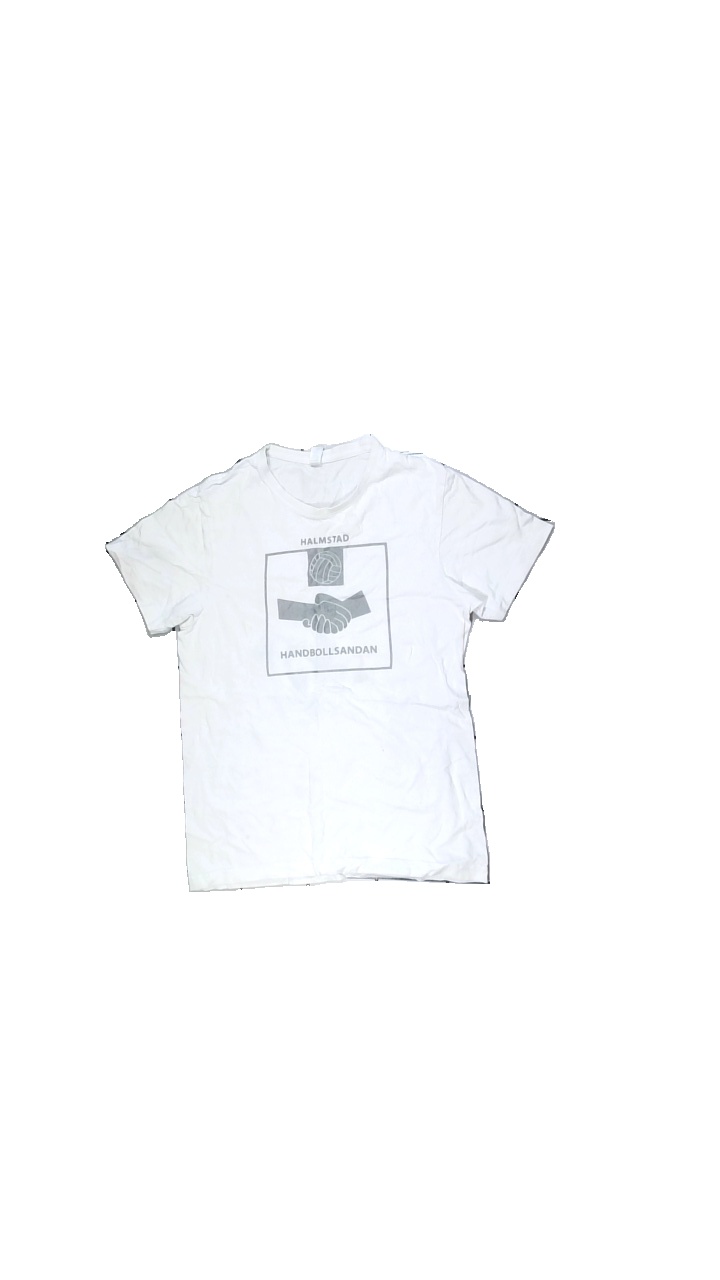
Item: T-shirt (Ladies)
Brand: Clique
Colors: White, Grey
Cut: Regular, C-collar
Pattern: Logo print
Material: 100% cotton
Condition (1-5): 3
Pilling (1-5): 5
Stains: Minor
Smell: Minor
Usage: Export
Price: <50